SSM-N-8 Regulus

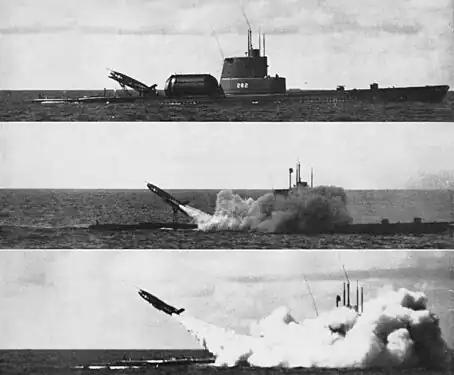
launches a Regulus I in 1956.

The first launch from a submarine occurred in July 1953 from the deck of , a World War II fleet boat modified to carry Regulus. "Tunny" and her sister boat were the United States's first nuclear deterrent patrol submarines. They were joined in 1958 by two purpose-built Regulus submarines, and , and, later, by the nuclear-powered . "Halibut", with its extremely large internal hangar could carry five missiles and was intended to be the prototype of a whole new class of cruise missile firing SSG-N submarines.